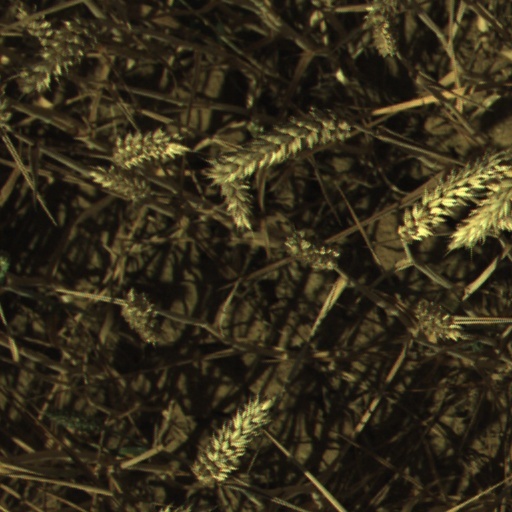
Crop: wheat